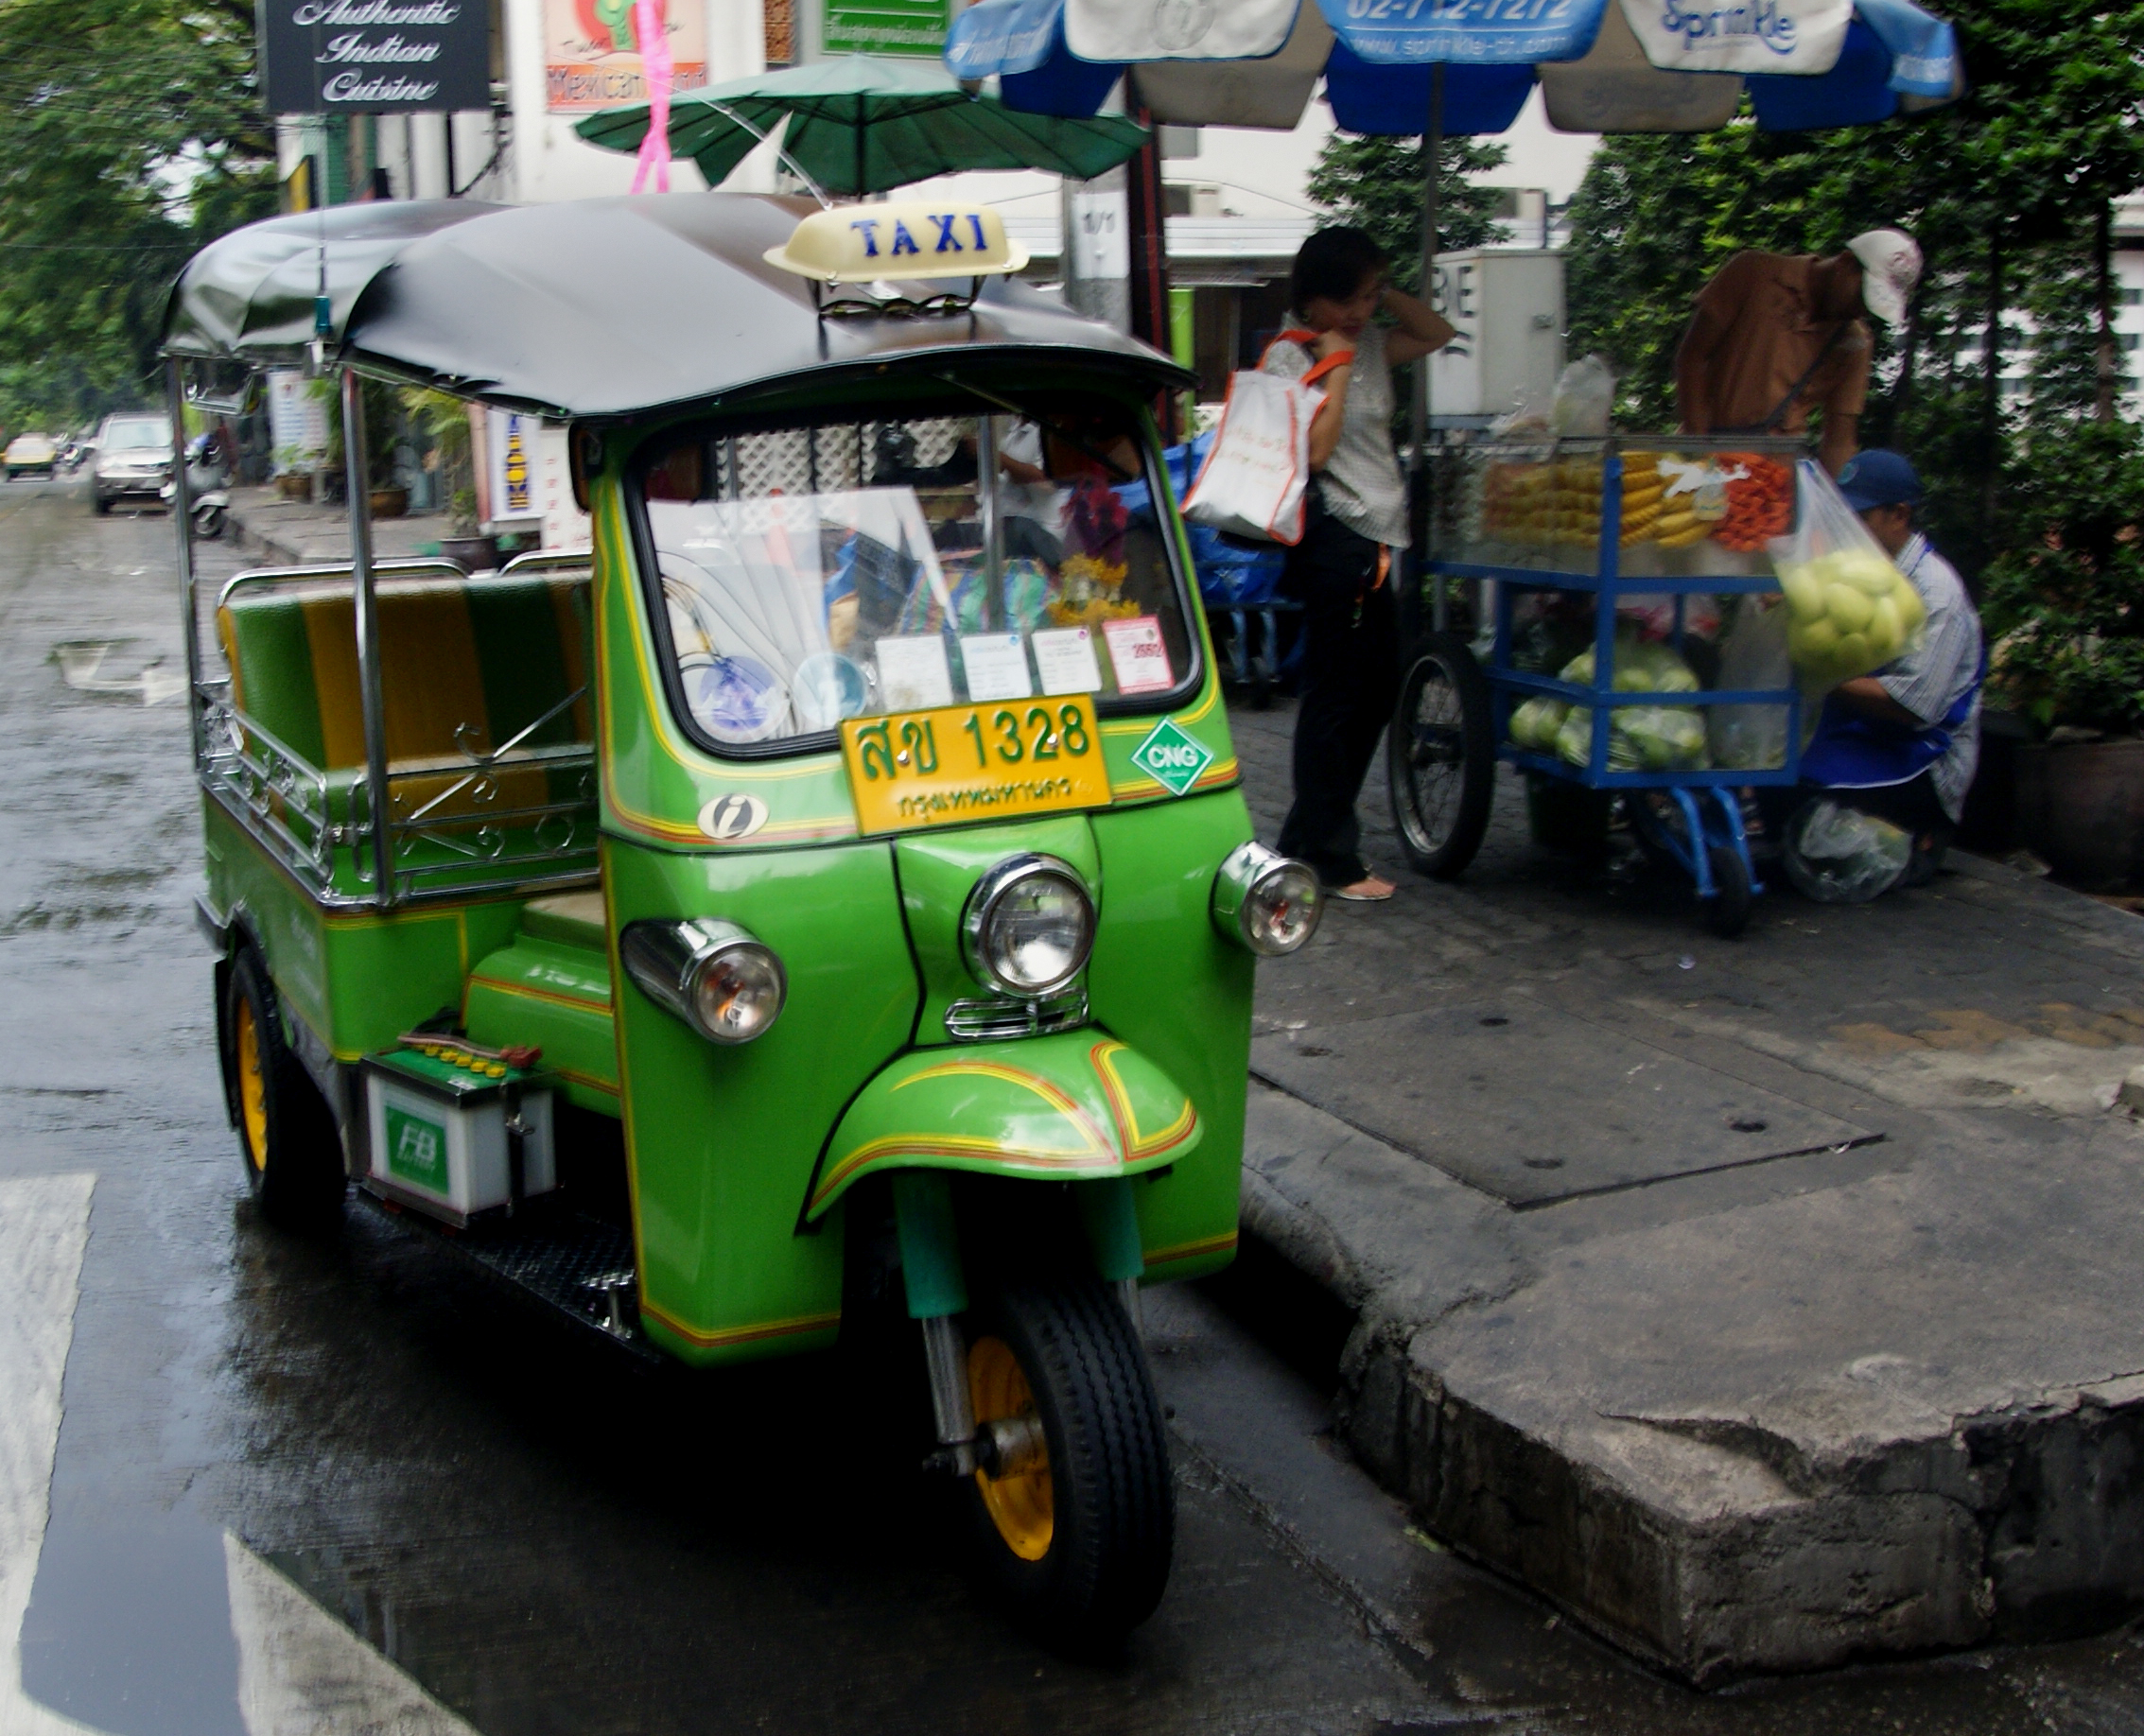
car, transport, vehicle, asia, tuktuk, buddha, bangkok, temples, wats, totallythailand, thailang, thingstodoinbangkok, sightseeinginbangkok, rickshaw, greentuktuk, mode of transport